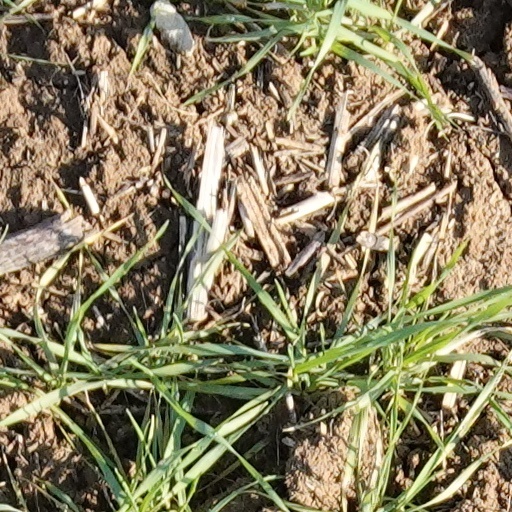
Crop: wheat